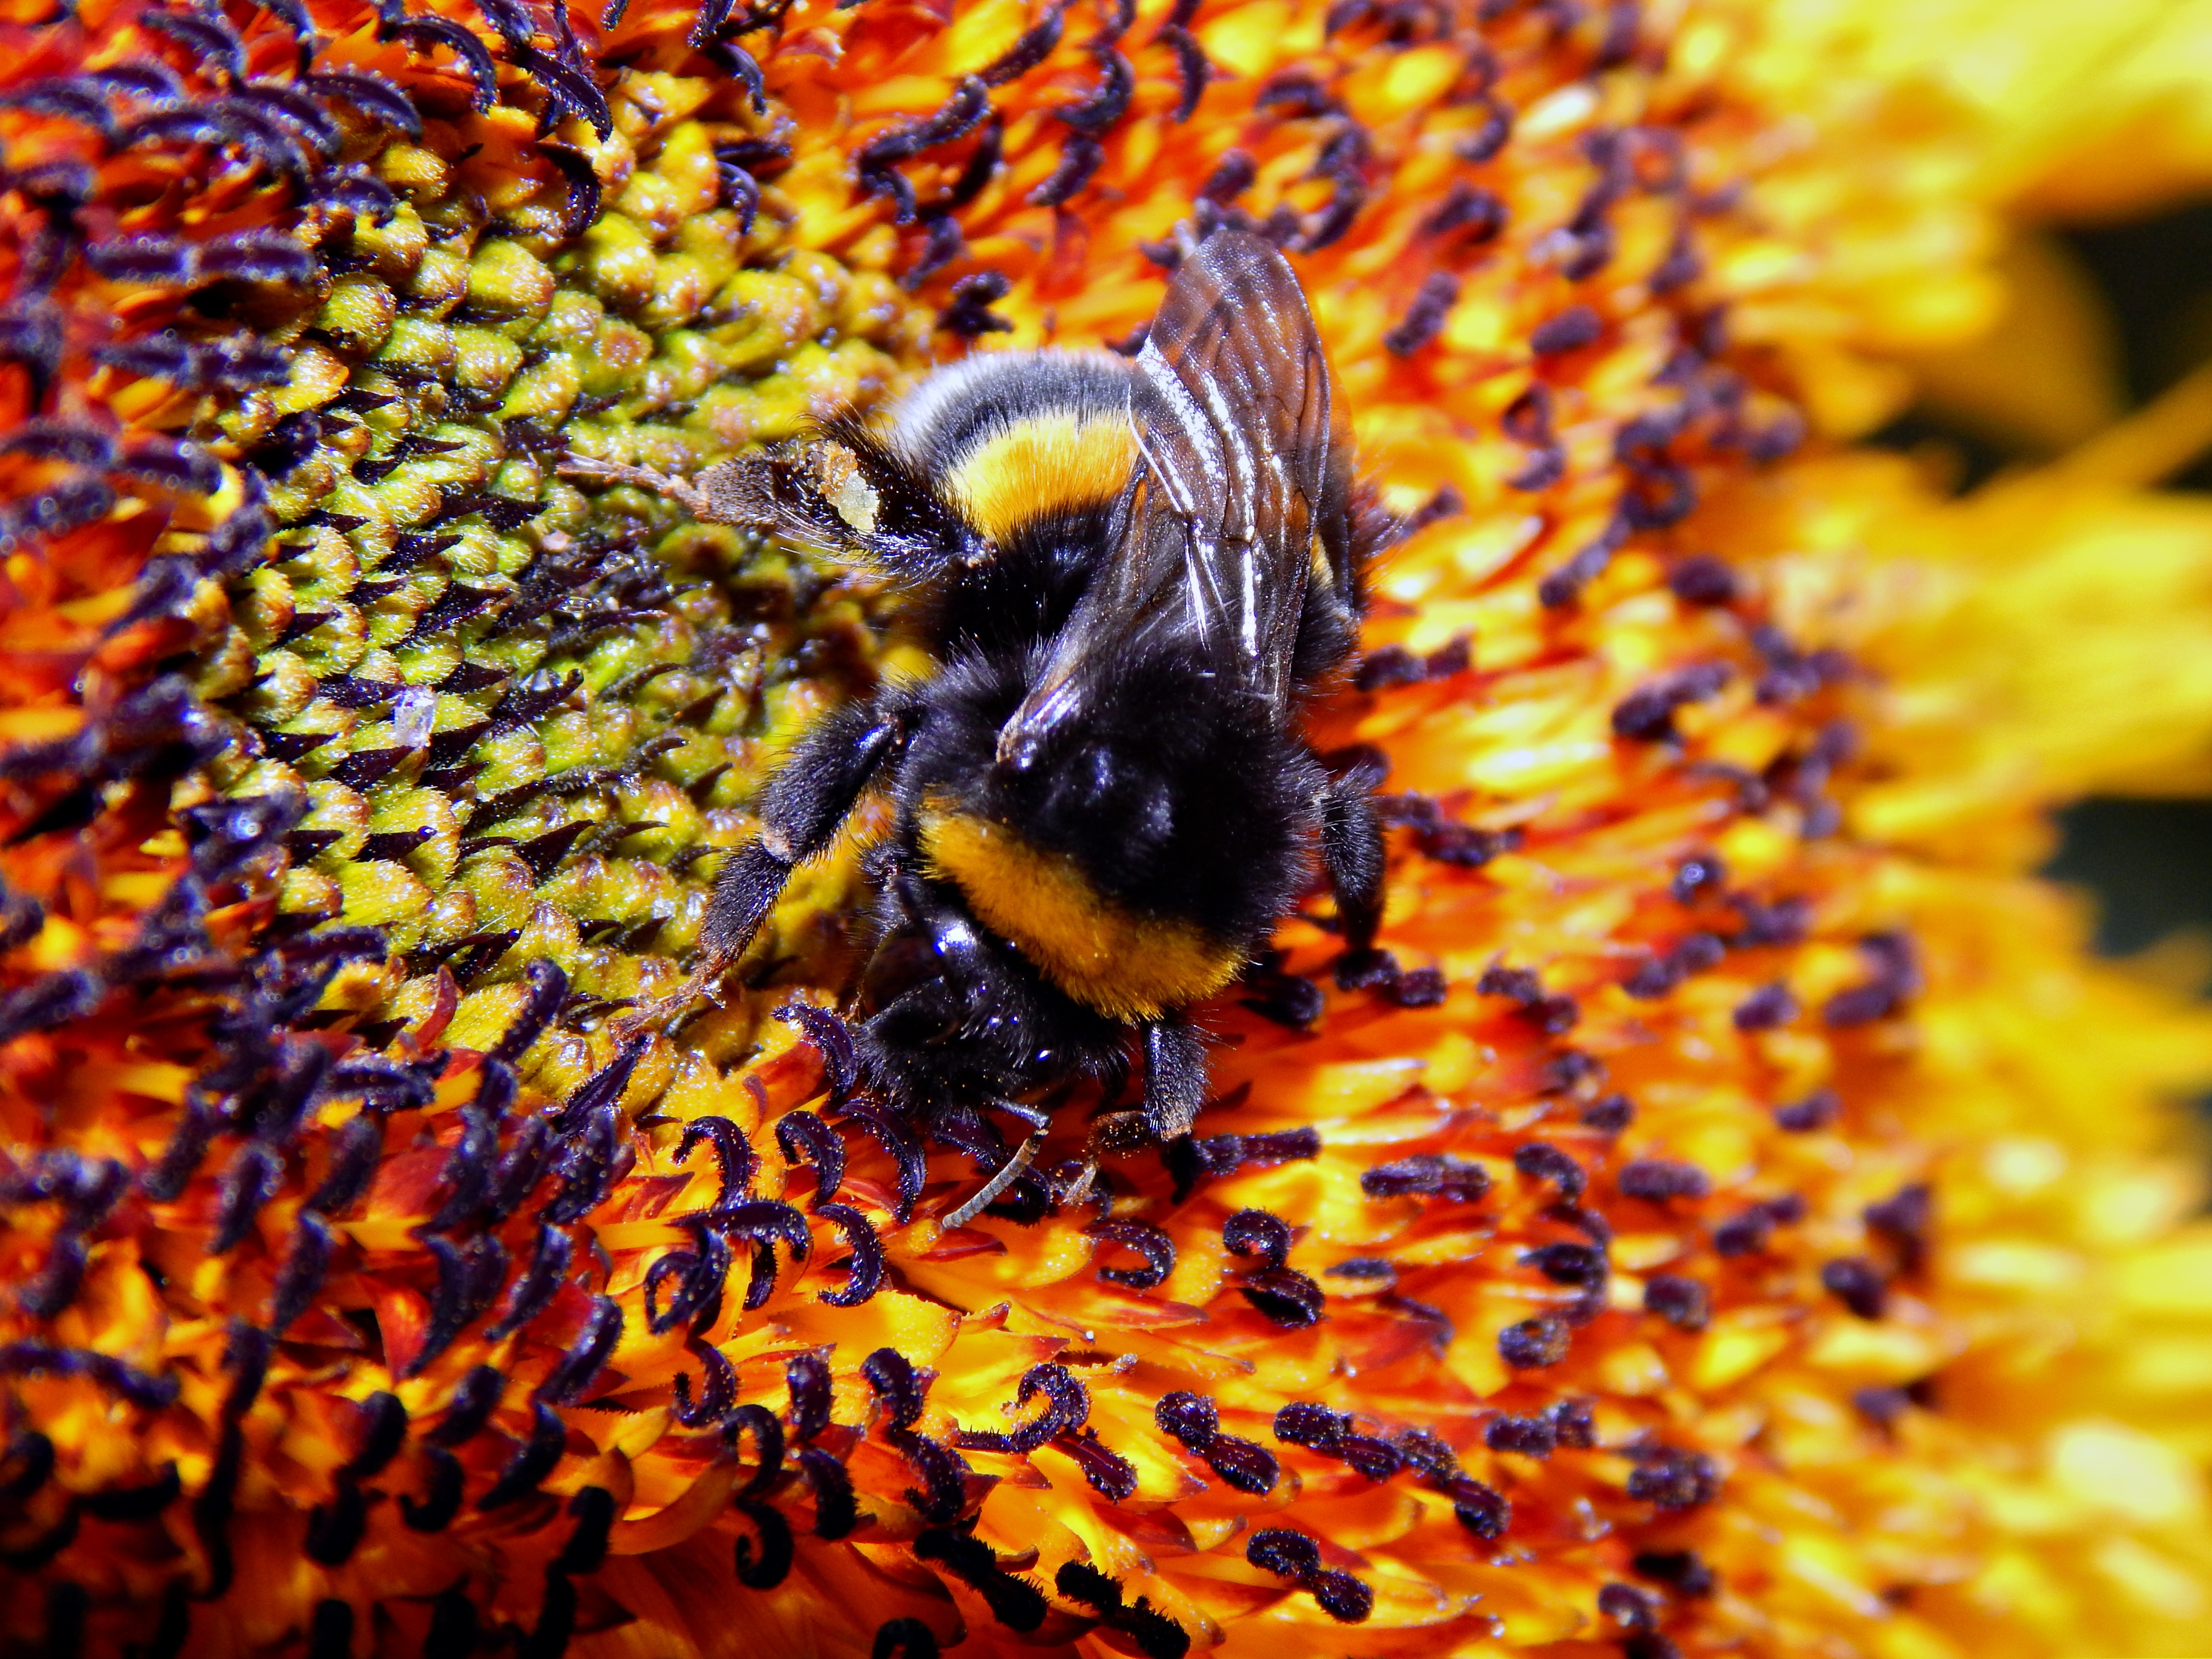
nature, photography, flower, wildlife, pollen, insect, autumn, yellow, flora, fauna, sunflower, invertebrate, close up, bee, bumble bee, nectar, macro photography, honey bee, pollinator, membrane winged insect